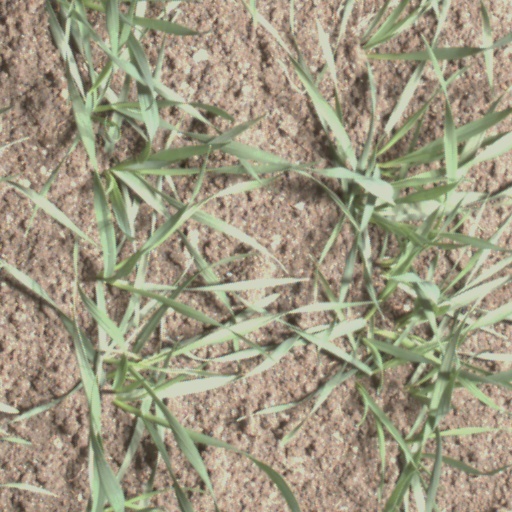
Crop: wheat